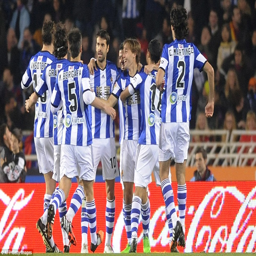
players celebrate after taking an unexpectedly early lead